2020 Billboard Music Awards

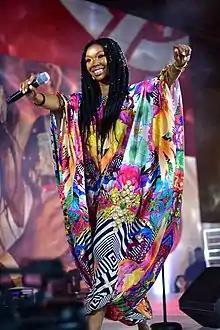
Brandy performed a selection of tracks during the show.

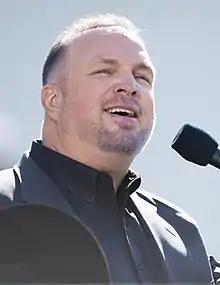
Country music legend Garth Brooks performed a medley of his hits in celebration of receiving the Icon Award.

Nominees were announced in a series of Twitter statements on September 22, 2020. Post Malone was the most nominated, with 16 nominations, followed by Lil Nas X with 13, and Khalid and Billie Eilish with 12. Voting for the three fan-voted categories, "Billboard" Chart Achievement, Top Social Artist and Best Collaboration opened on dance-sharing video app TikTok on October 1, 2020, and closed on October 13.